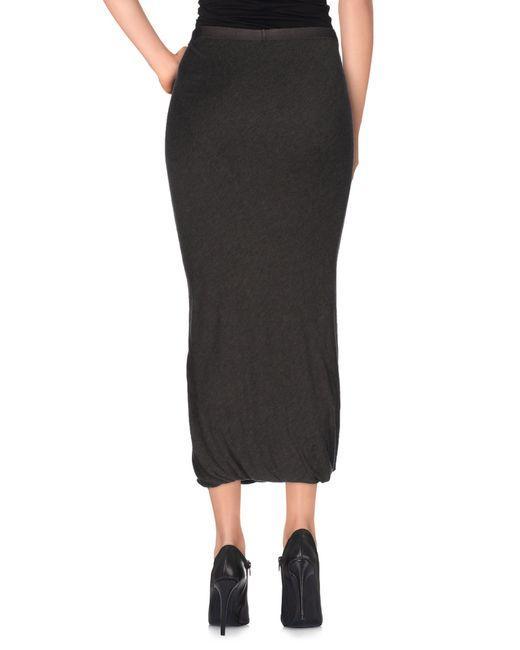
Gerippter Maxirock mit elastischer Taille für Damen